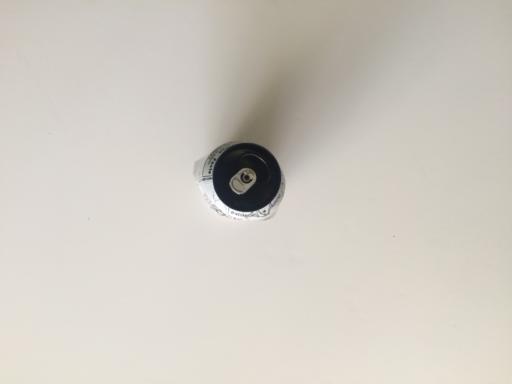
Waste category: metal